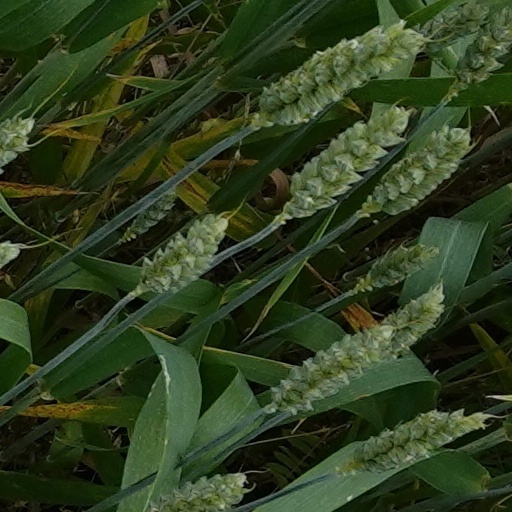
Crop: wheat